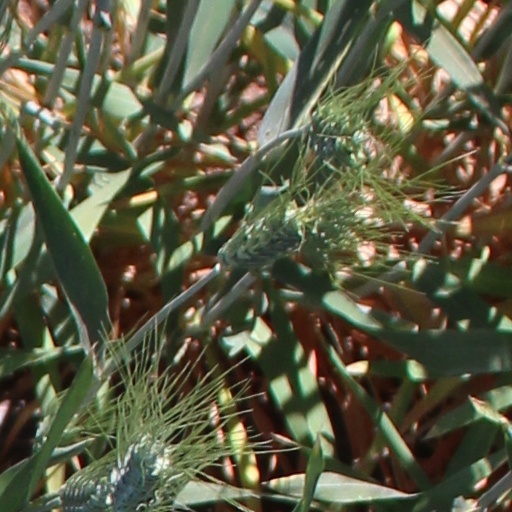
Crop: wheat